Yakub II

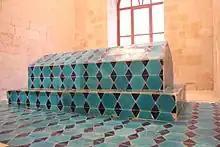
Yakub's grave in the Encaustic Tile Museum (Yakub Chelebi Külliye) in Kütahya.

The Germiyanid palace became a center of science and literature during Yakub II's reign. Poet Sheikhi Sinan was known as a (compatriot) of Yakub. The Persian work "Tabirname" was translated into Turkish by on the orders of Yakub II.